Nizari–Seljuk conflicts

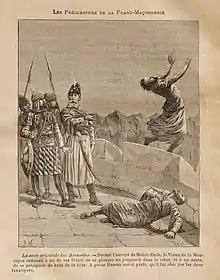
According to medieval Western legends, the Old Man of the Mountain (i.e. Hassan-i Sabbah) ordered a "fida'i" to stab himself and another one to throw himself off the Alamut's walls, convincing Sultan Malikshah's envoy that his men embrace death. 19th-century drawing by Pierre Méjanel, from "" (1886) of Léo Taxil.

Sultan Malikshah and his vizier Nizam al-Mulk soon realized the inability of the local emirs to manage the Ismaili rebels. In 1092, they sent two separate armies against Rudbar and Quhistan. The garrison of Alamut consisted of only 70 men with limited supplies when the Seljuk army under "emir" Arslan-Tash invested the castle. Hassan asked for assistance from the Qazvin-based "da'i" Dihdar Abu Ali Ardestani. The latter broke the Seljuk line with a force of 300 men and resupplied and reinforced Alamut. A coordinated surprise attack in September or October 1092 by the reinforced garrison and allied locals resulted in a rout of the Seljuk besiegers.